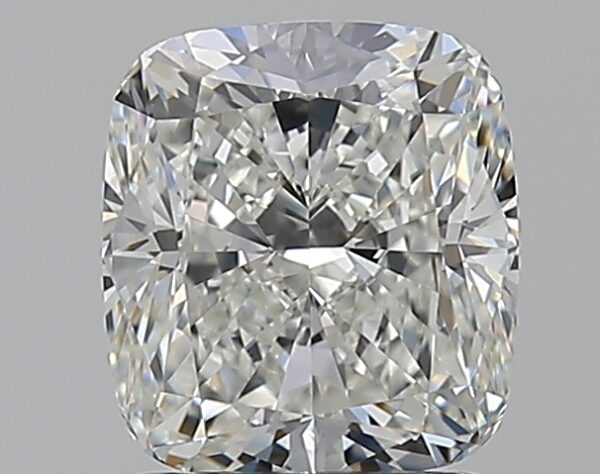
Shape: cushion
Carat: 1.71
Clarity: VS1
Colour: H
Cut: EX
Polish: EX
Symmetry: EX
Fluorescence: F
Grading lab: GIA
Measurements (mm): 7.08 x 6.39 x 4.4